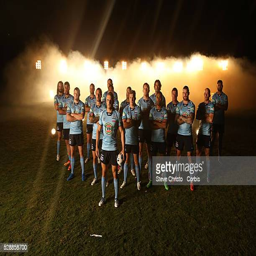
team during the filming of their promo